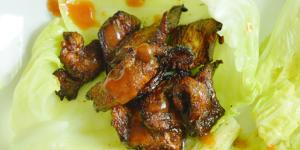
pollo en salsa negra